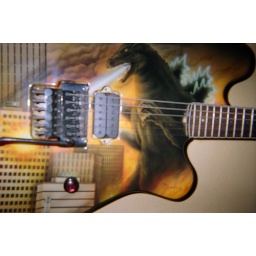
how nature points out the folly of man. they had this guitar at the hard rock in san juan